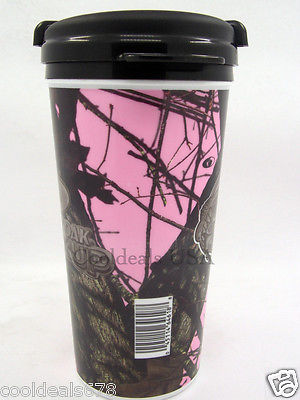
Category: mug